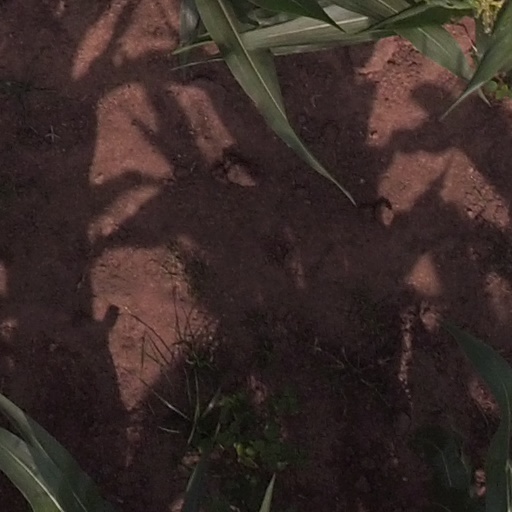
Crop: maize; corn